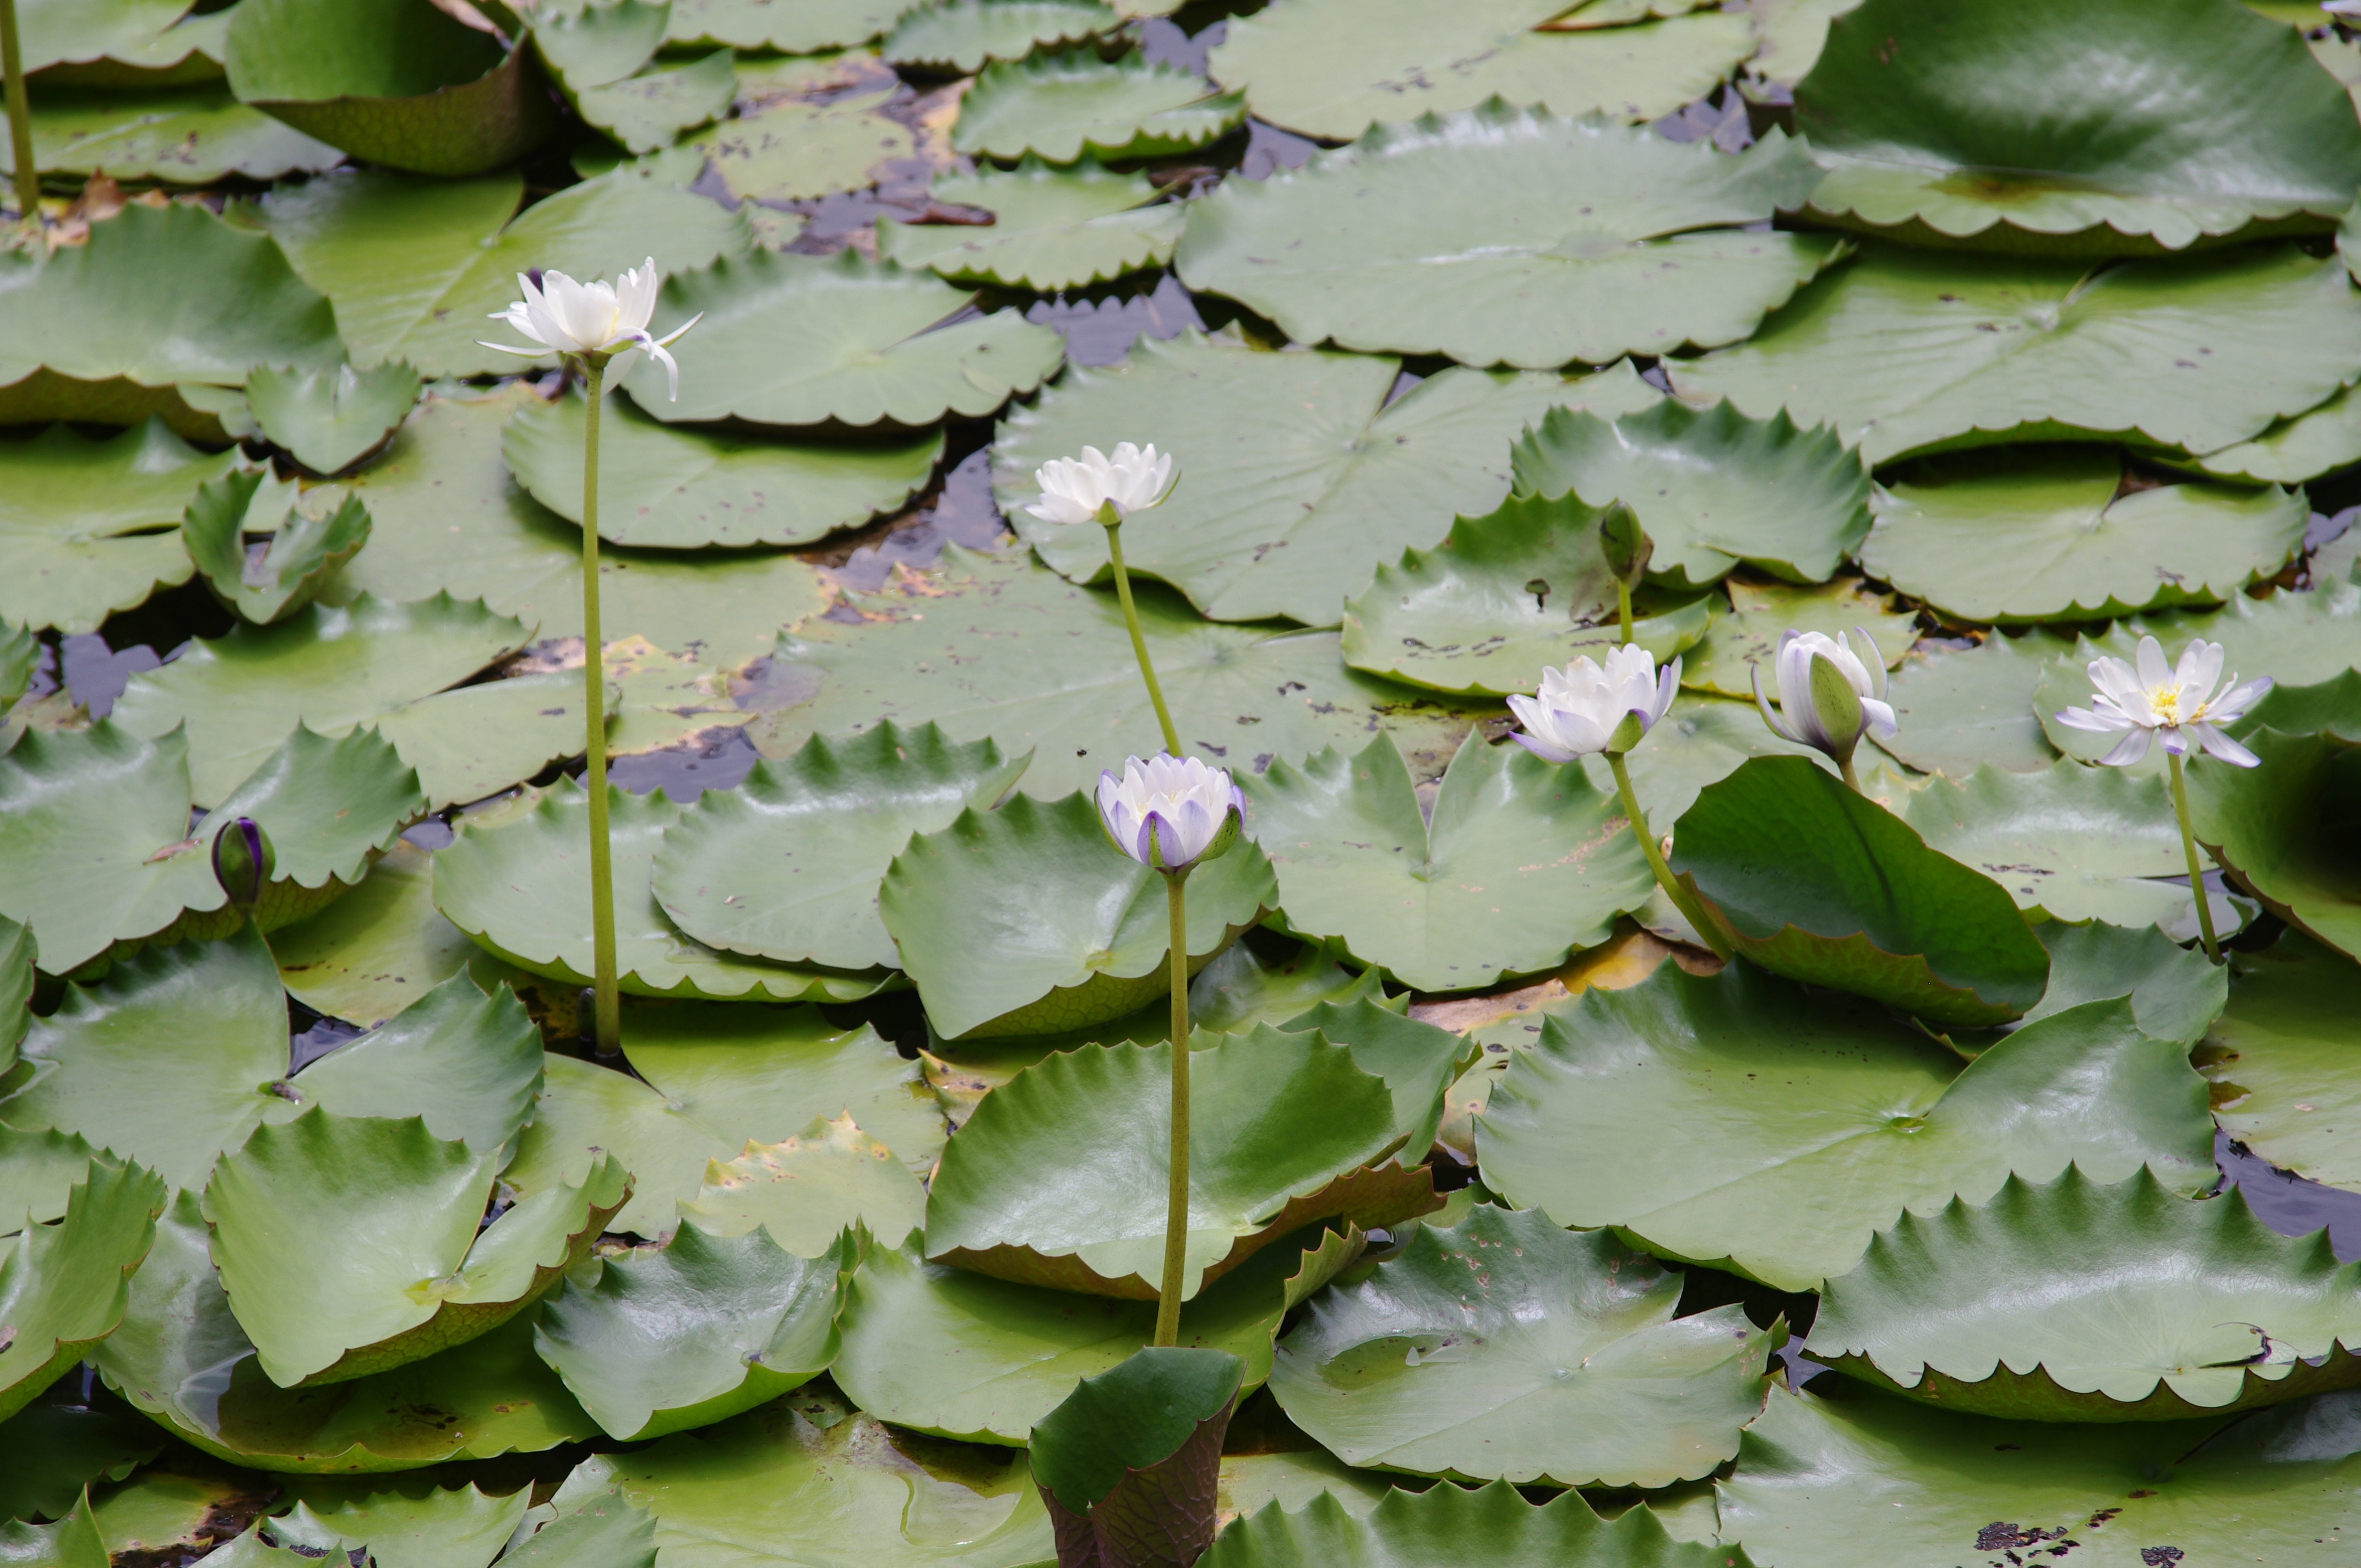
water, nature, plant, white, leaf, round, flower, petal, bloom, lake, pond, green, botany, flora, outside, wetland, lilies, lily, aquatic plants, pads, flowering plant, annual plant, plant stem, land plant